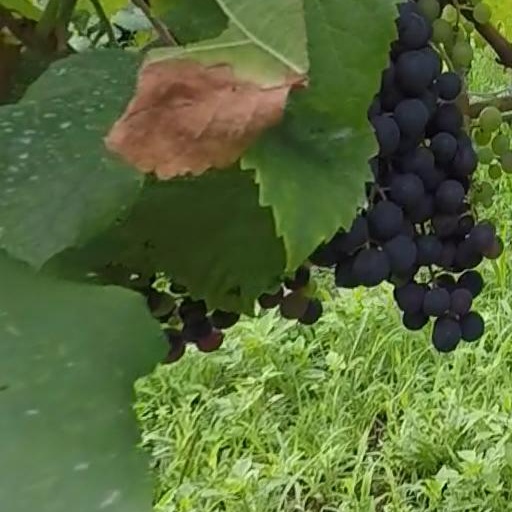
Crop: grape